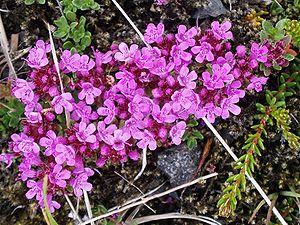
Le Thym couché ou Thym précoce est une espèce de plantes angiospermes de la famille des Lamiaceae.